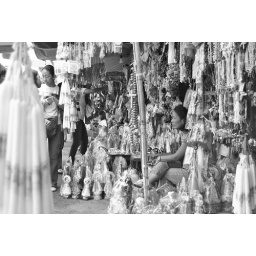
just look at that face buried deep beneath all those candles and statues. its a hard life.